Grown Woman (Beyoncé song)

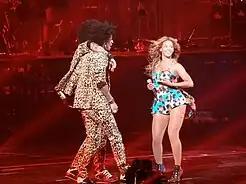
Beyoncé performing "Grown Woman" in Montreal with Les Twins.

Beyoncé performed the song for the first time on April 24, 2013 at her Mrs. Carter Show World Tour concert in Paris, France. Wearing a colorful Kenzo dress, she performed the song in its entirety toward the end of her sold-out show alongside Les Twins.